Ramboll Studio Dreiseitl

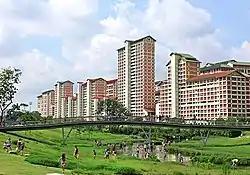
People have a new and direct connection to nature in Bishan-Ang Mo Kio Park.

Ramboll Studio Dreiseitl Was one of the leading landscape architecture practices of Germany specialising in the integration of art, urban hydrology, environmental engineering, and landscape architecture within an urban context.